Answer in natural language. Estimate the real world distances between objects in the image. Which object is closer to light brown wooden dresser with 10 drawers (marked A), scenic landscape wall decor photo (marked B) or framed monochromatic wall decor painting (marked C)? Choose between the following options: framed monochromatic wall decor painting (marked C) or scenic landscape wall decor photo (marked B)
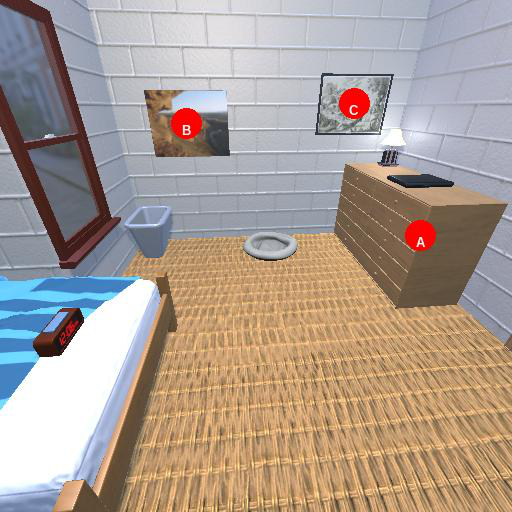
<answer>framed monochromatic wall decor painting (marked C)</answer>